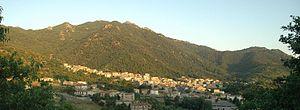
Olzai est une commune de la province de Nuoro en Sardaigne.